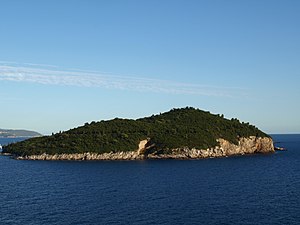
Verden i A Song of Ice and Fire / Essos / Østlige Essos Essos / Qarth
Øen Lokrum ud for Dubrovnik blev brugt til at filme scener i Qarth.
Den fiktive verden i A Song of Ice and Fire-serien skrevet af George R. R. Martin foregå på flere kontinenter, der tilsammen er kendt som Den Kendte Verden.